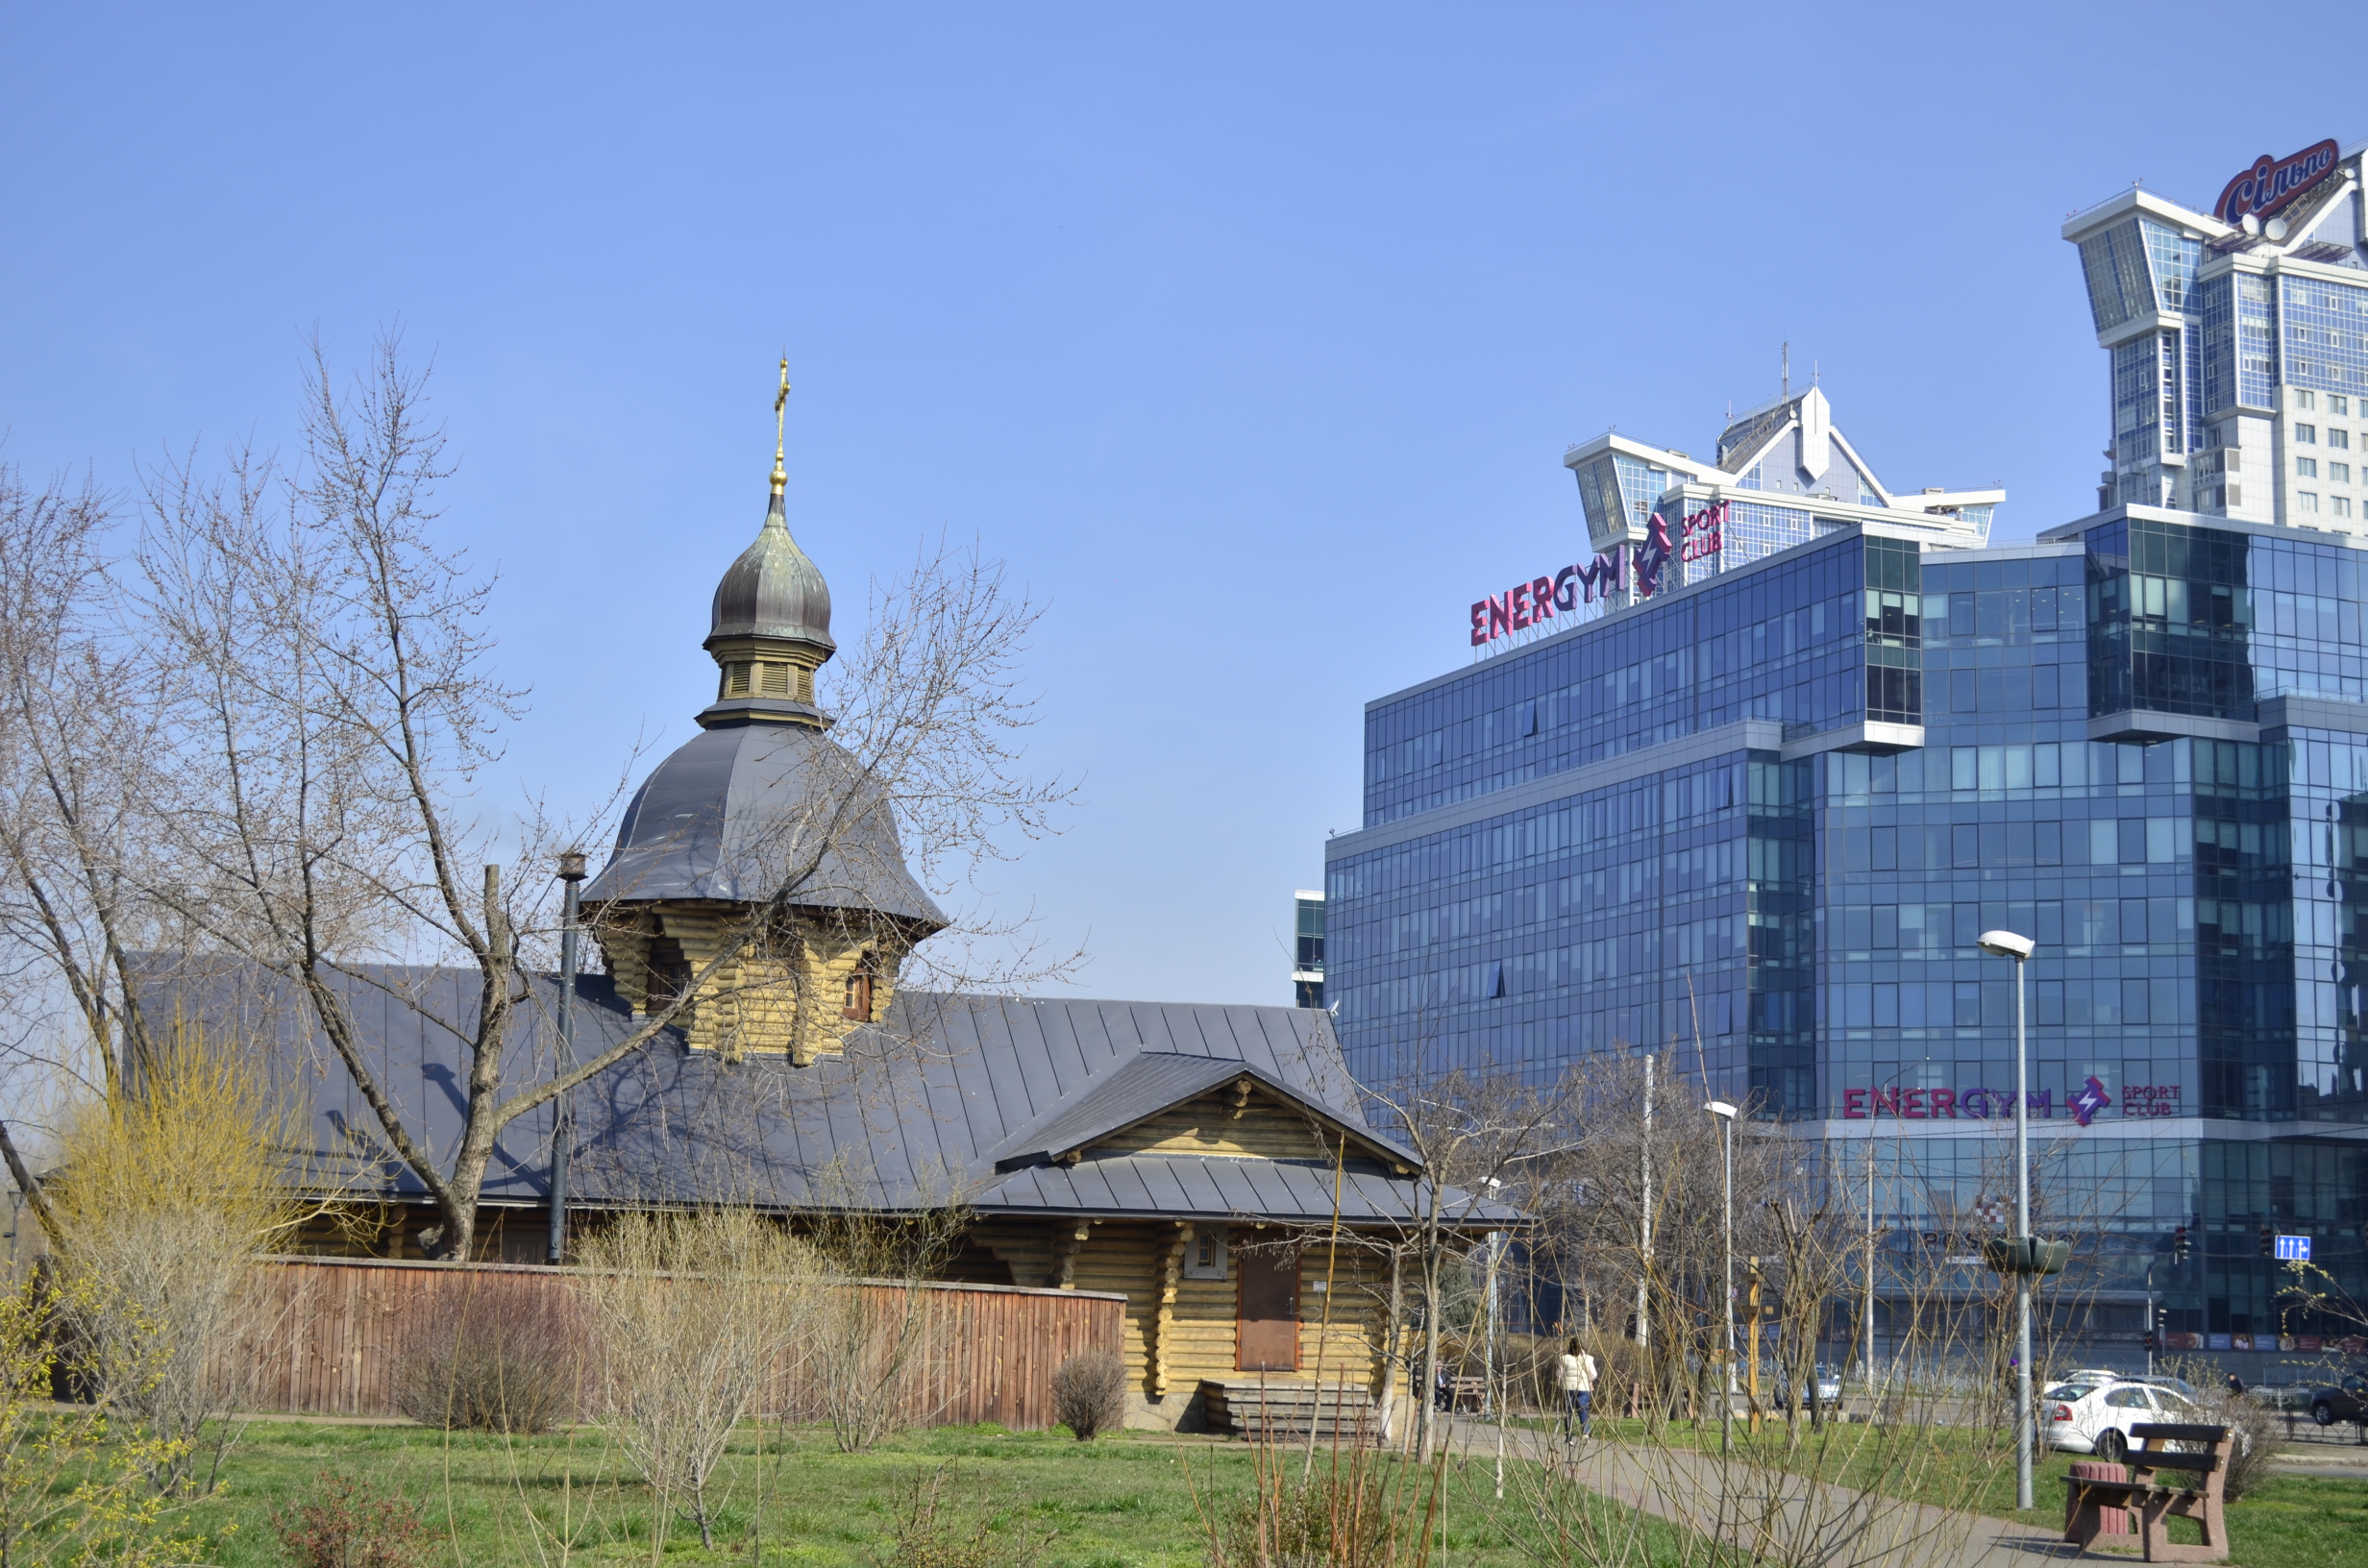
church, supermarket, city, plant, sky, building, architecture, tree, landmark, facade, window, roof, grass, urban area, tower block, dome, condominium, urban design, town, house, winter, mixed use, landscape, turret, medieval architecture, public utility, byzantine architecture, estate, transport